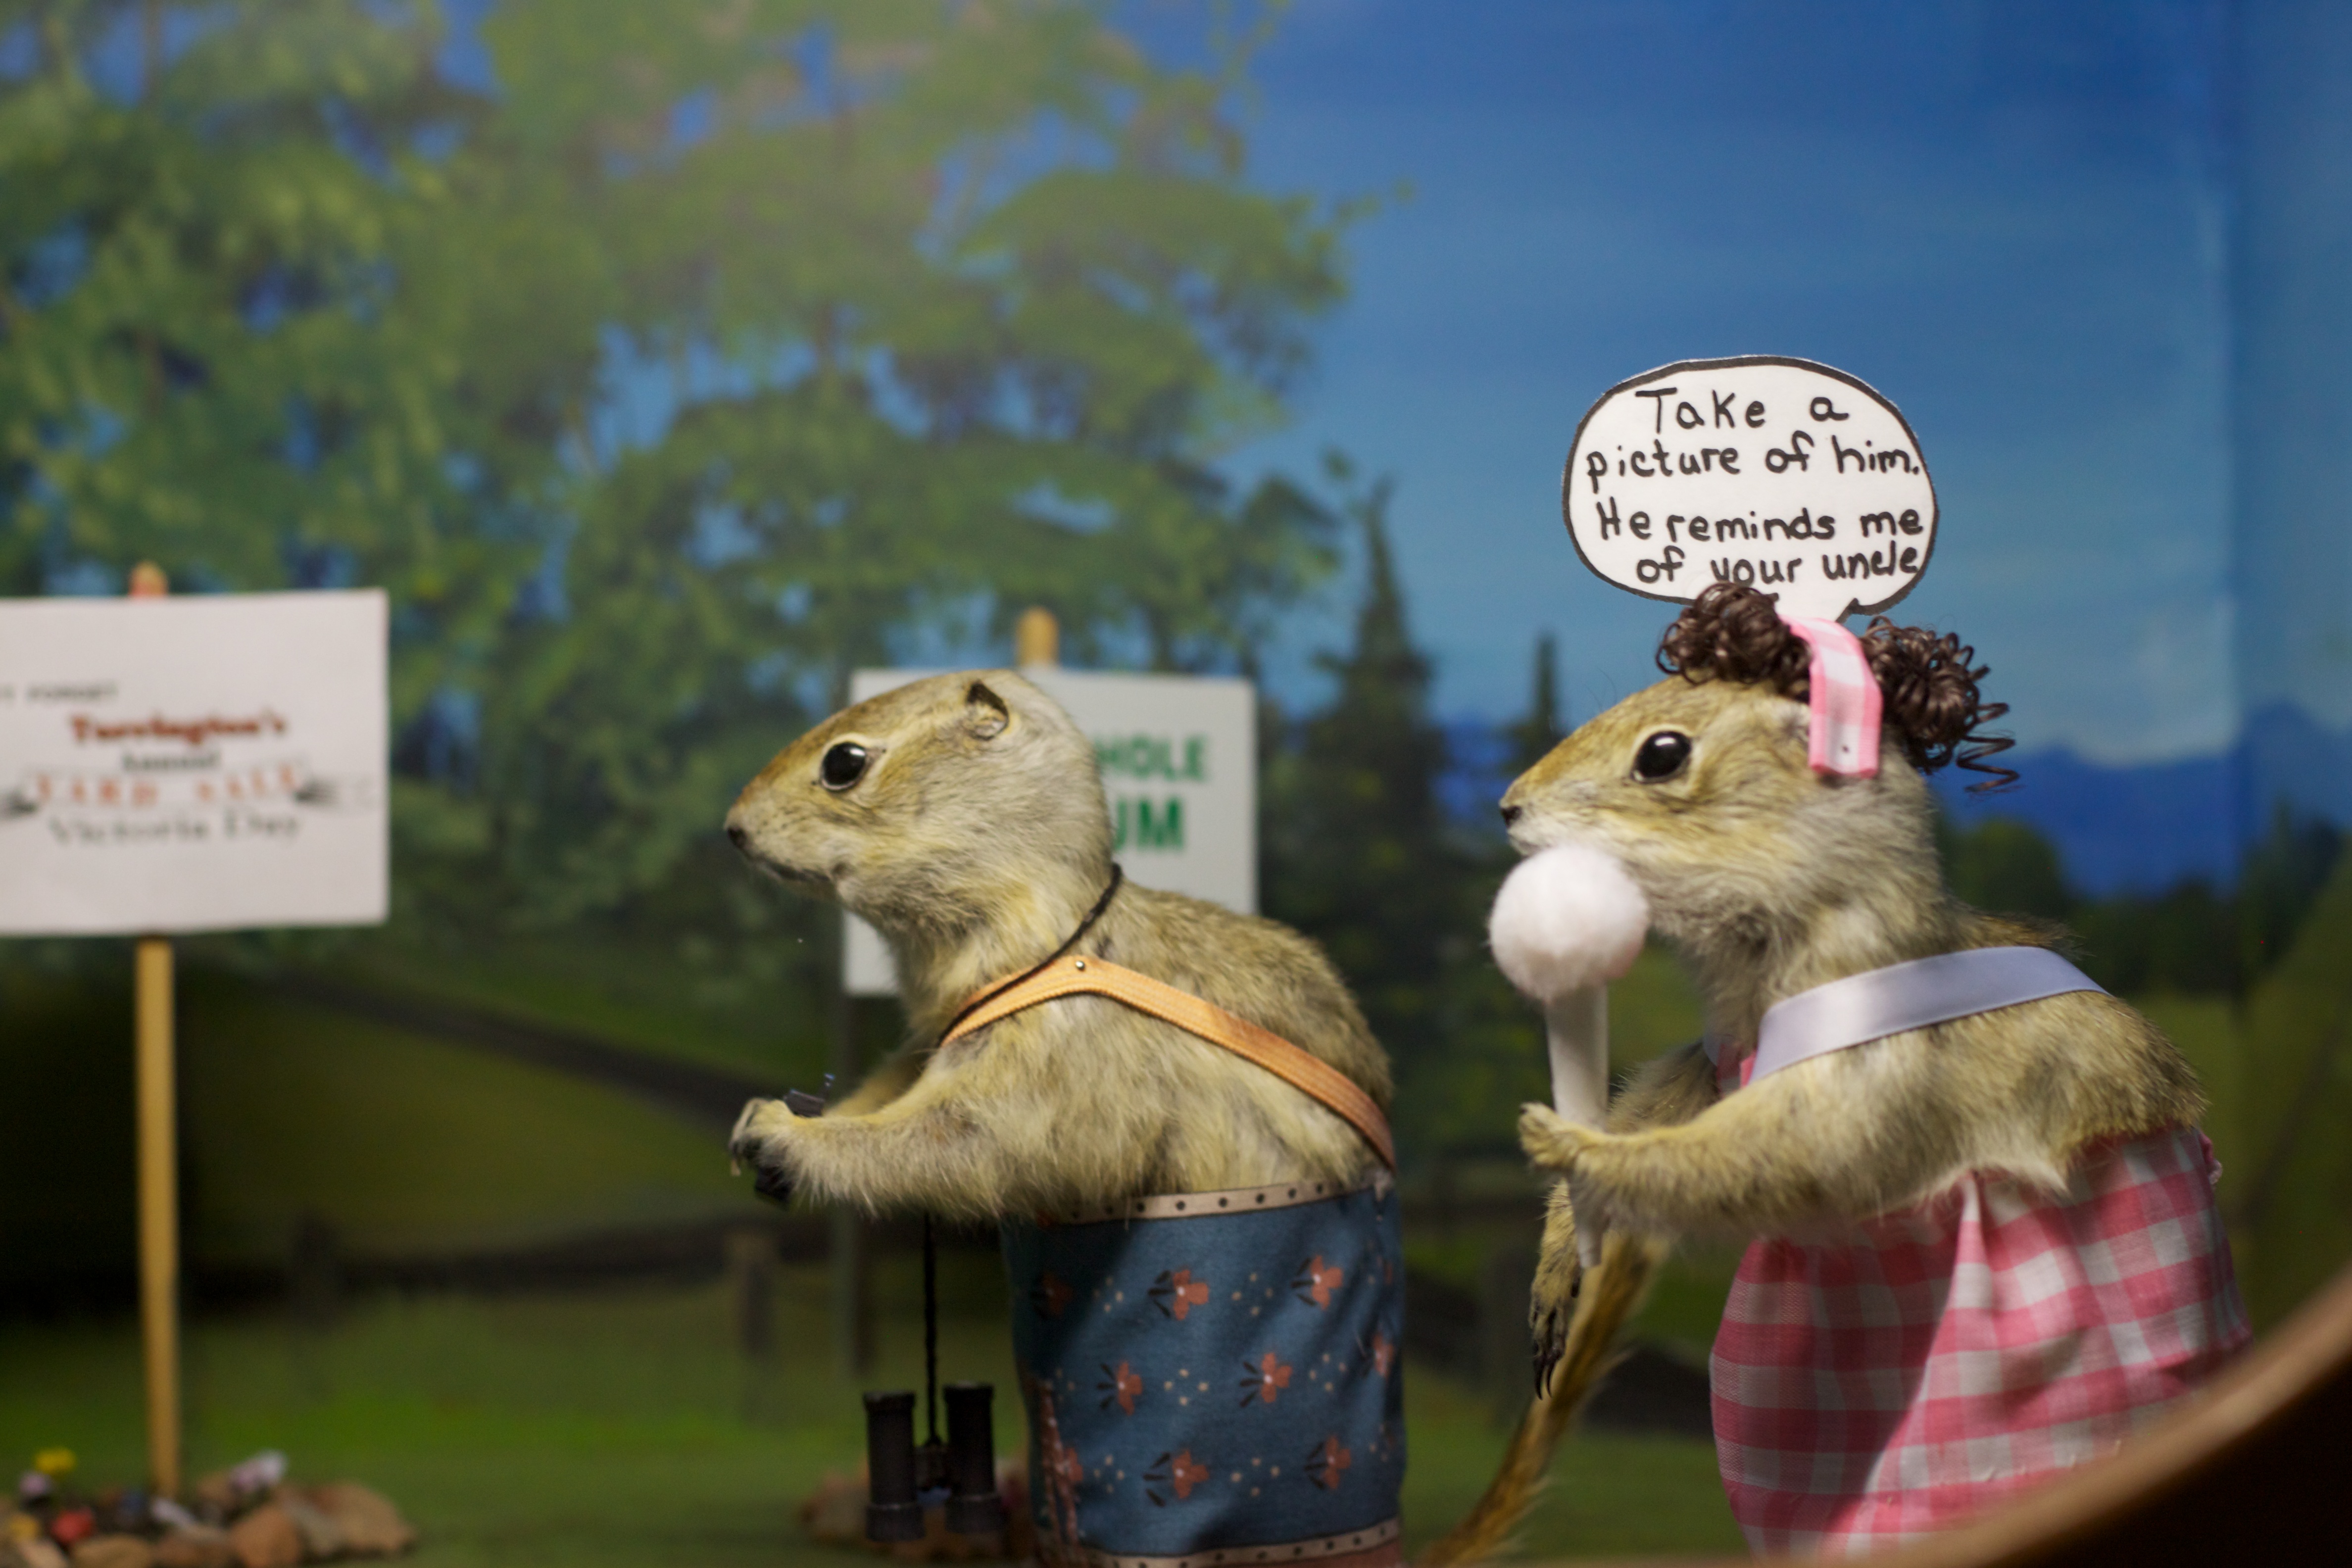
mammal, squirrel, rodent, fauna, chipmunk, odyssey, gopher